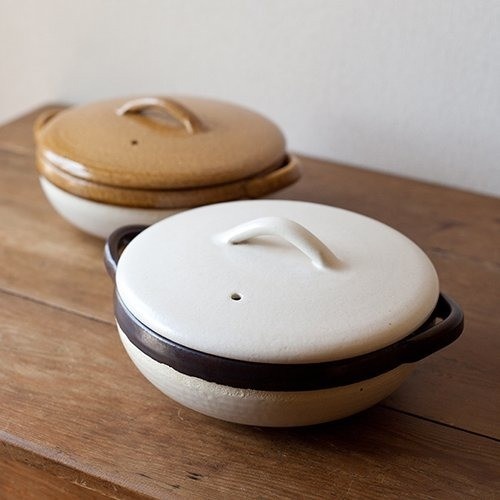
4th market 日本製萬古燒 6號 8號 陶瓷鍋 | 1-4人土鍋
📣【4th market 日本製萬古燒6-8號土鍋1-4人份 -白/黃、白/茶】 4th market是一個專注於創造高品質陶瓷器的品牌，致力於將傳統手工藝與現代設計相結合。品牌以獨特的設計理念和精湛的工藝聞名，產品線涵蓋各種日用陶瓷器具，旨在提升日常生活的質感和品味。4th market的產品不僅實用，亦是一種生活美學的體現，適合各類家庭使用，讓每一次用餐都成為一種享受。 ✔️一鍋多用：無論是煮、燉、煲湯、涮鍋等多種料理方式，都能輕鬆應對，適合日常家庭使用。 ✔️雙耳設計：陶鍋兩側設有雙耳把手，便於端握、移動或從火爐上拿取，操作安全又方便。 ✔️防溢出設計：鍋身經過精心設計，邊緣高度與弧度能有效防止液體在煮沸時溢出，讓烹調更輕鬆，保持灶台乾淨整潔。 ✔️高效保溫：導熱快的同時也能保持良好的保溫效果，適合燉煮或煲湯，讓食物持續保溫且口感更佳。 ✔️快速導熱：萬古燒陶鍋使用特殊的耐熱陶土，具備優秀的導熱性能，能快速加熱並均勻分散熱量，縮短烹煮時間，同時保留食材的美味與營養。 8號（2-4人用）：2000cc，適合小家庭或少量料理。 6號（1-2人用）：800cc ❗️使用注意事項❗️ ❶第一次使用前需養鍋：將鍋內裝滿水，煮沸約10分鐘，有助於增加鍋具耐用性並防止滲水。 ❷避免急冷急熱：使用後避免立即用冷水沖洗，以防止陶瓷開裂。 ❸清潔方式：建議手洗並自然晾乾，避免使用洗碗機以延長鍋具壽命。 ❹冷藏後加熱需先回溫：若鍋子放入冰箱冷藏，重新加熱時，請勿直接開火加熱， 請先置於室溫下稍微回溫再加熱。 ❺需使用隔熱手套：土鍋有著受熱均勻、保溫持久的特性，所以移動時一定要使用隔熱手套，否則容易造成燙傷。 ❻放置在隔熱墊上：熱騰騰的土鍋也不能直接在放桌面或濕抹布上，務必多一層隔熱墊，防止龜裂。 【商品詳情】 尺寸：直徑230×高度125mm 容量：2000毫升 材質：耐熱陶瓷 尺寸：直徑180mm × 高度95mm 容量：800cc 🉑用於直火、烤箱及微波爐 ❌IH爐、空燒、油炸 💬【關於下單前注意】 實品與照片有些許色差屬於正常情況 (不同顯示器都有色差喔！) 陶瓷製品因工藝問題及燒製過程，窯烤狀況和溫度的差異，可能有雜點/黑白點/凹凸/氣孔/流釉/上色不均/色差現象/色暈現象/窯變/尺寸上微落差現象...等現象，以上皆不會影響使用，亦不屬商品瑕疵，請您理解後再行購買，完美主義者請勿下單喔！ #日本 #日本現貨 #日本代購 #日本空運來台 #代購 #現貨 #快速出貨 #熱銷商品 #JAPAN #鑄鐵鍋 #飯鍋 #陶瓷鍋 #耐熱陶瓷 #廚房
Brand: 4th market
Category: Home & Garden > Kitchen & Dining > Cookware & Bakeware > Cookware > Tagines & Clay Cooking Pots